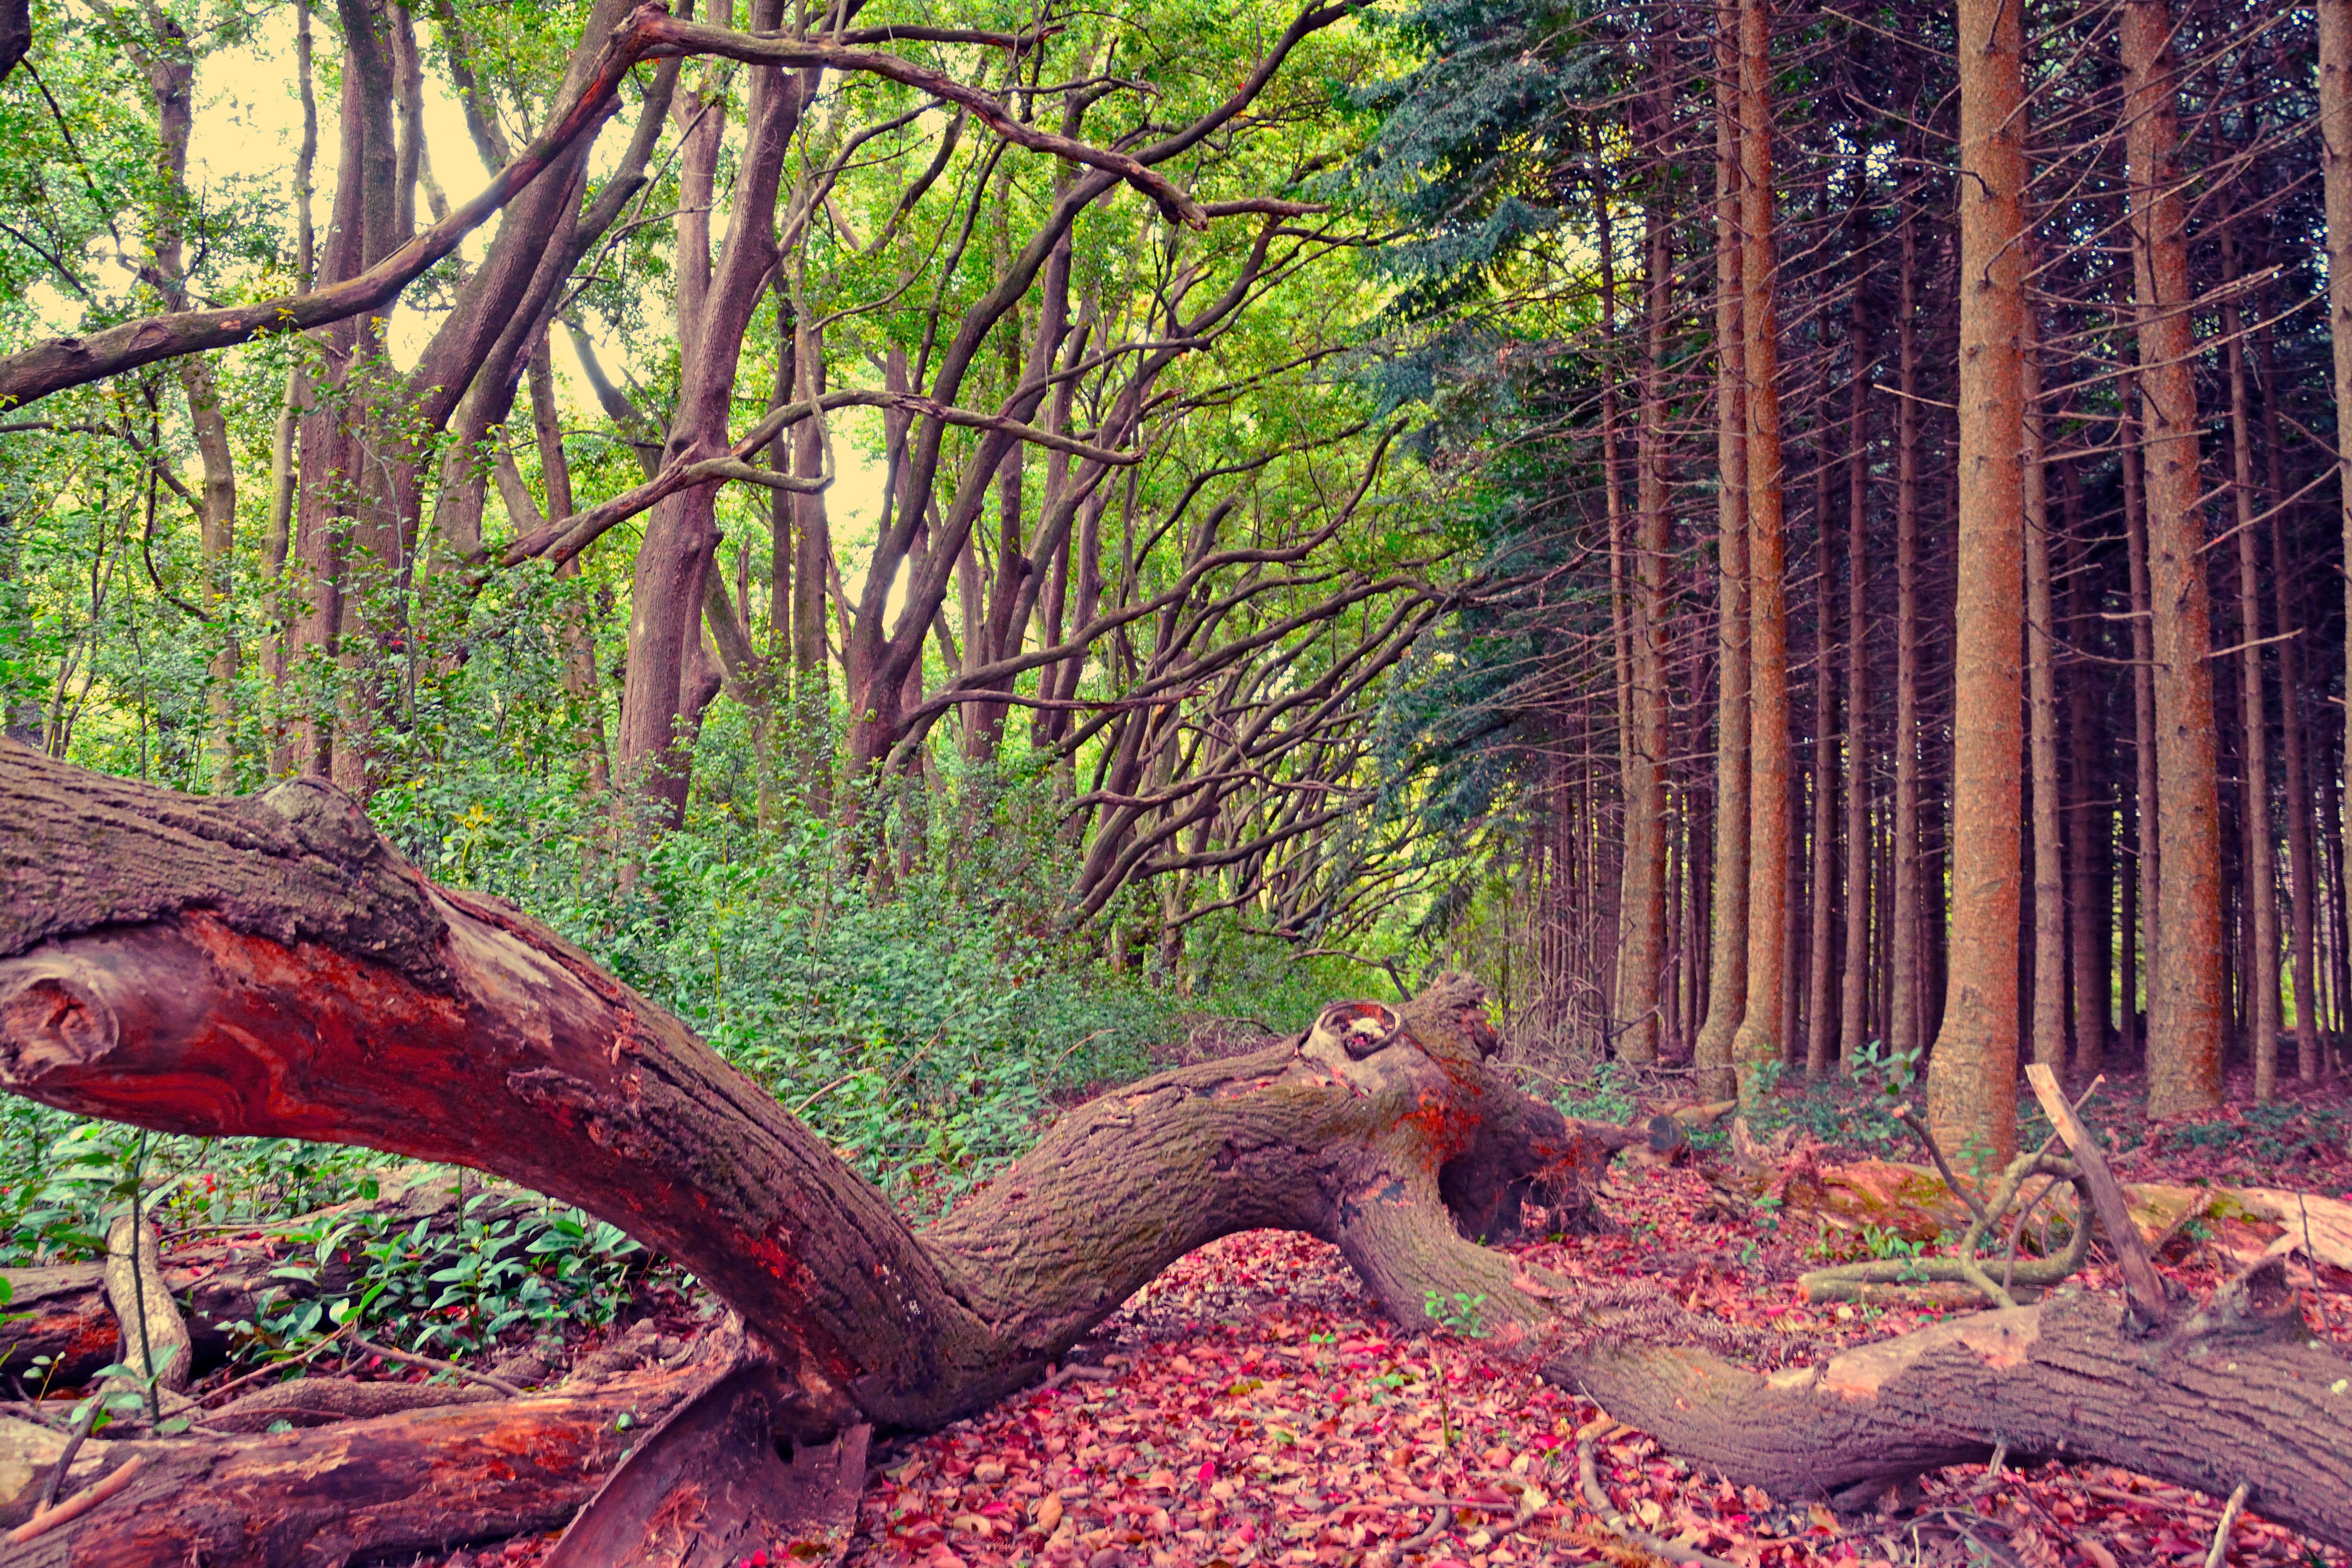
tree, nature, forest, swamp, branch, plant, leaf, trunk, wildlife, jungle, autumn, botany, fauna, trees, rainforest, wetland, woodland, habitat, autumn leaves, autumn forest, ecosystem, natural environment, woody plant